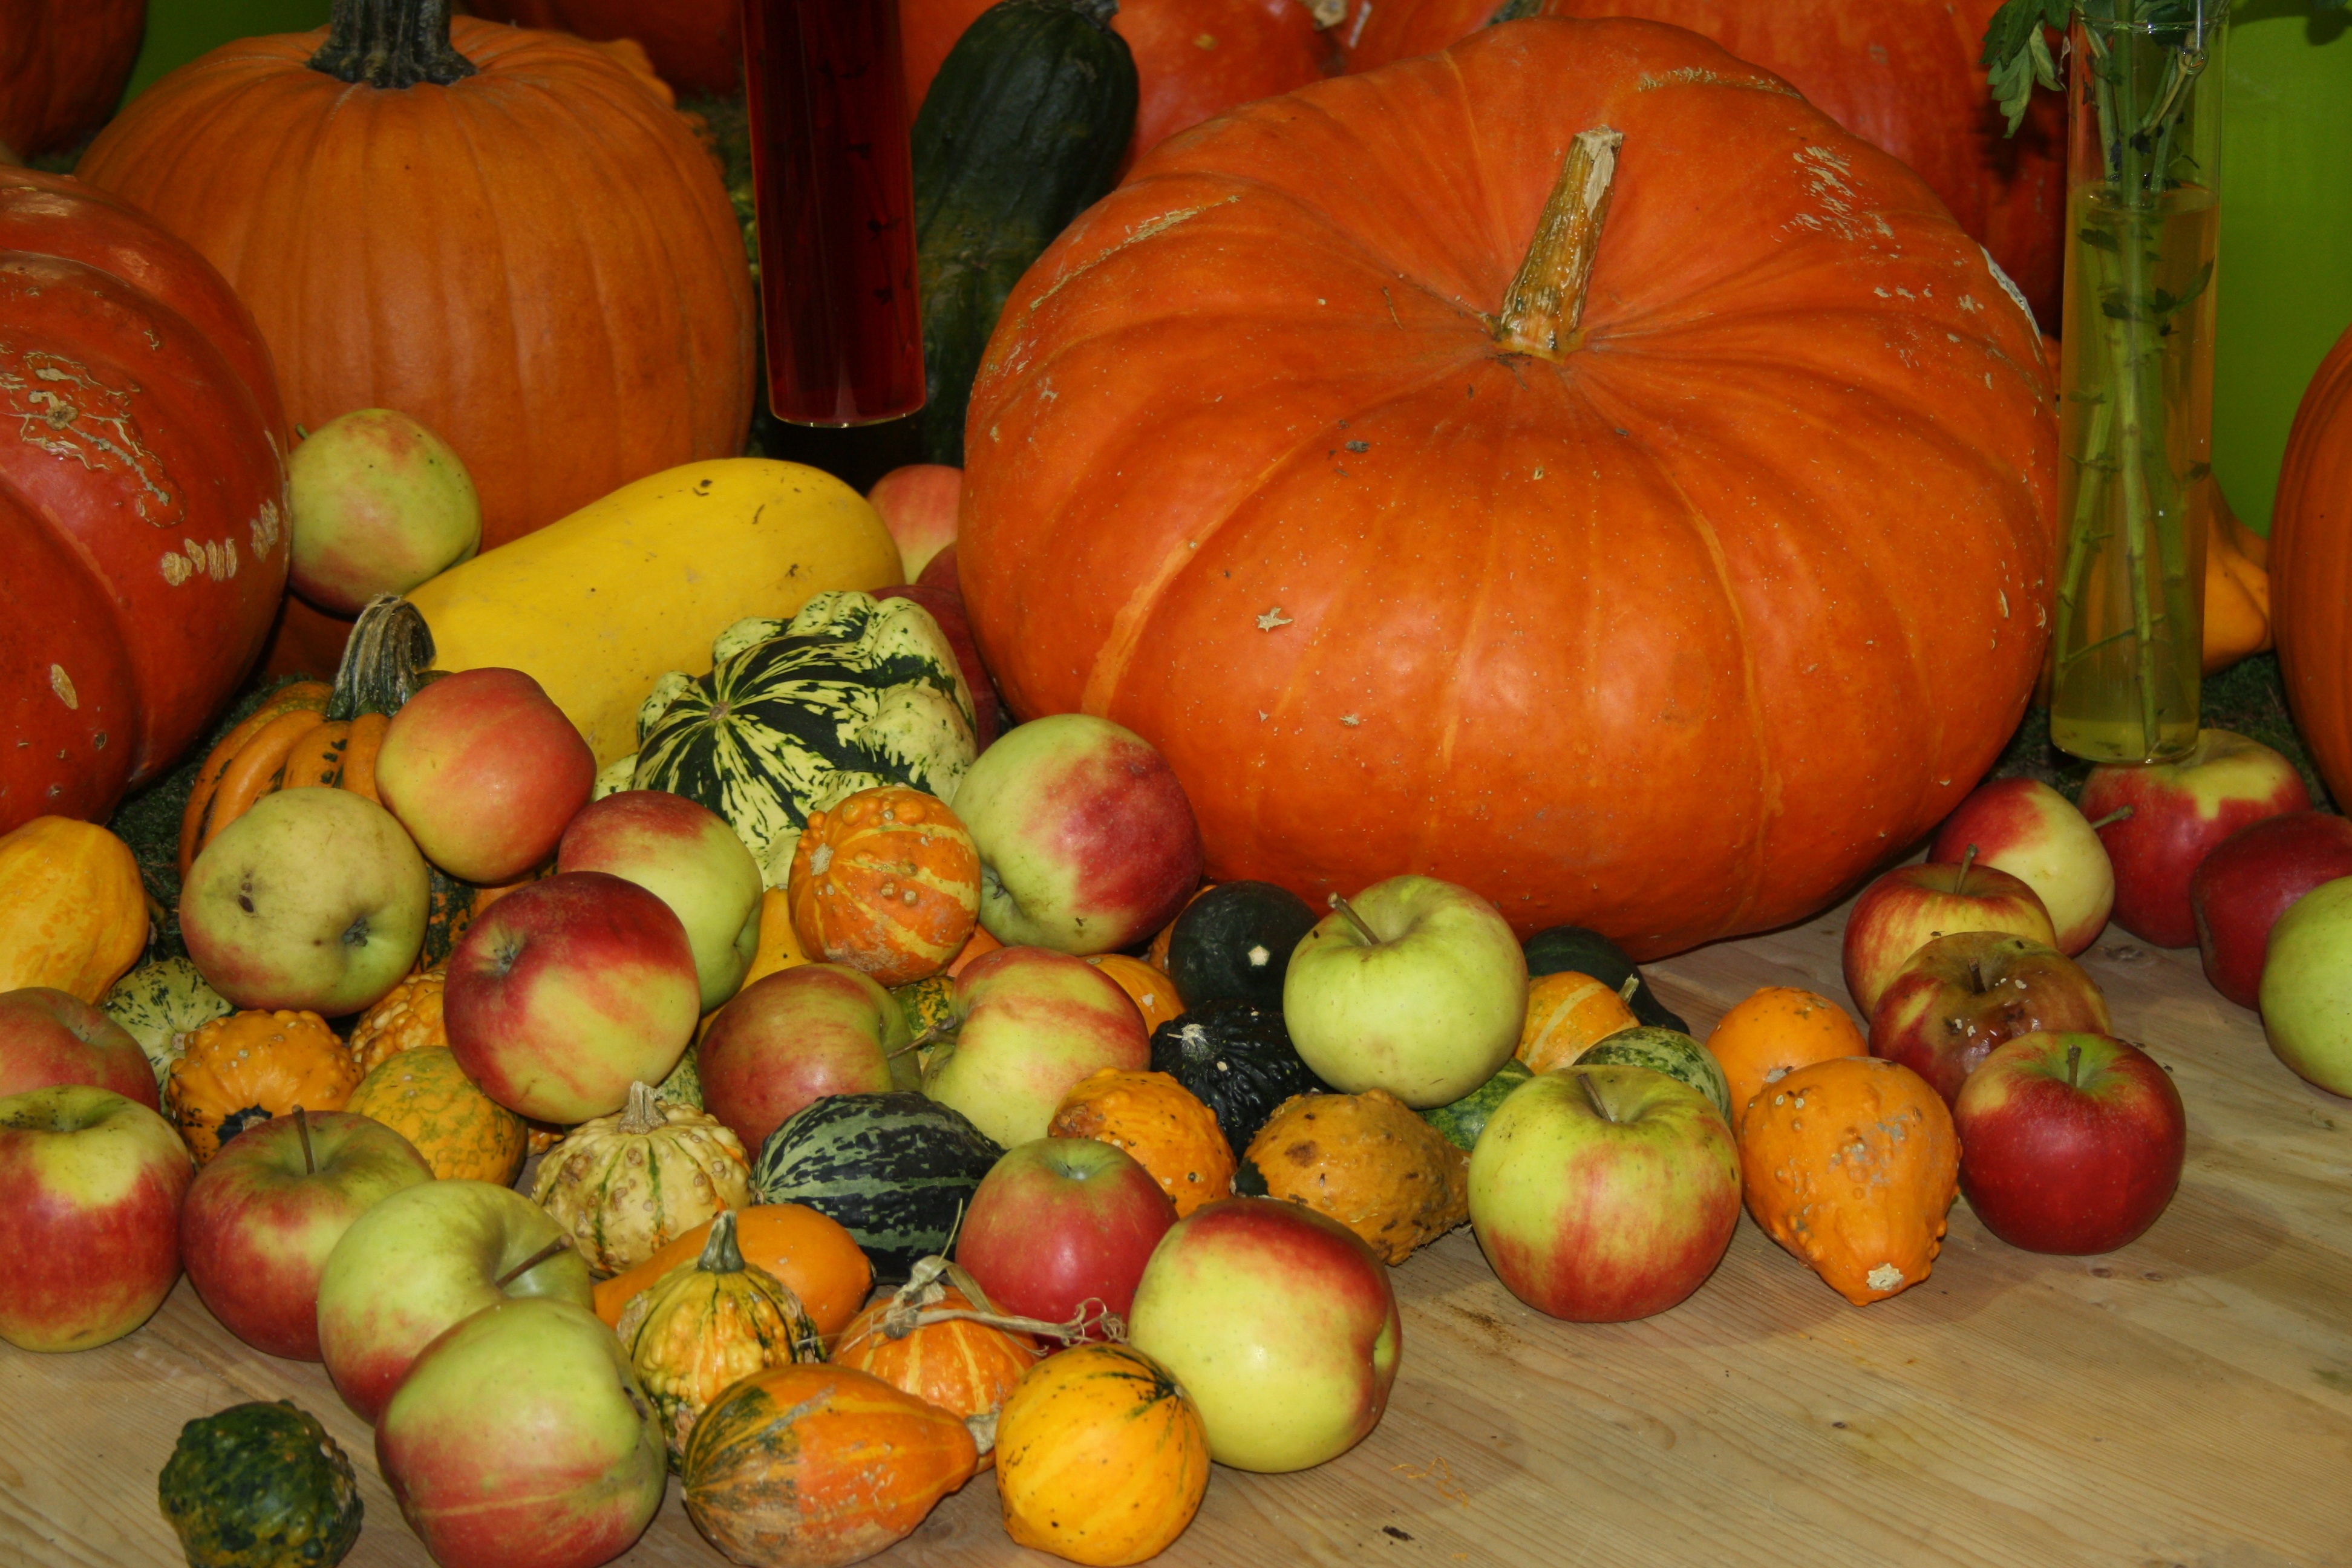
apple, plant, fruit, decoration, food, produce, vegetable, autumn, pumpkin, gourd, thanksgiving, calabaza, october, autumn decoration, flowering plant, winter squash, land plant